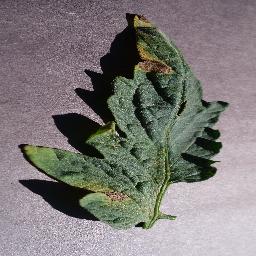
Label: Tomato___Early_blight